Thomas Rugge

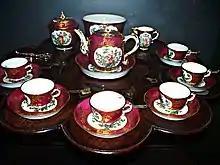
English Tea Set 18th century. Tea service, tea spoons and sugar nippers, set out on a tripod table

According to Thomas Rugge's "Diurnall", in London 'Coffee, chocolate and a kind of drink called "tee"' were 'sold in almost every street in 1659'."And theire ware also att this time a Turkish drink to bee sould, almost every street, called coffee, and another kind of drink called tee, and also a drink called Chacolate, which was a very harty drink."